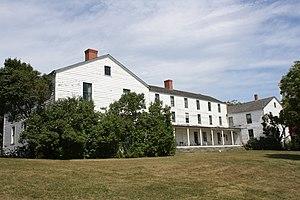
La Mission House est un bâtiment construit en 1825 et situé sur l'île Mackinac dans l'État du Michigan aux États-Unis. Le site est classé dans le Registre national des lieux historiques et est géré par le parc d'État de Mackinac Island.
La Mission House est un bâtiment construit en 1825 et situé sur l'île Mackinac dans l'État du Michigan aux États-Unis. Le site est classé dans le Registre national des lieux historiques et est géré par le parc d'État de Mackinac Island.